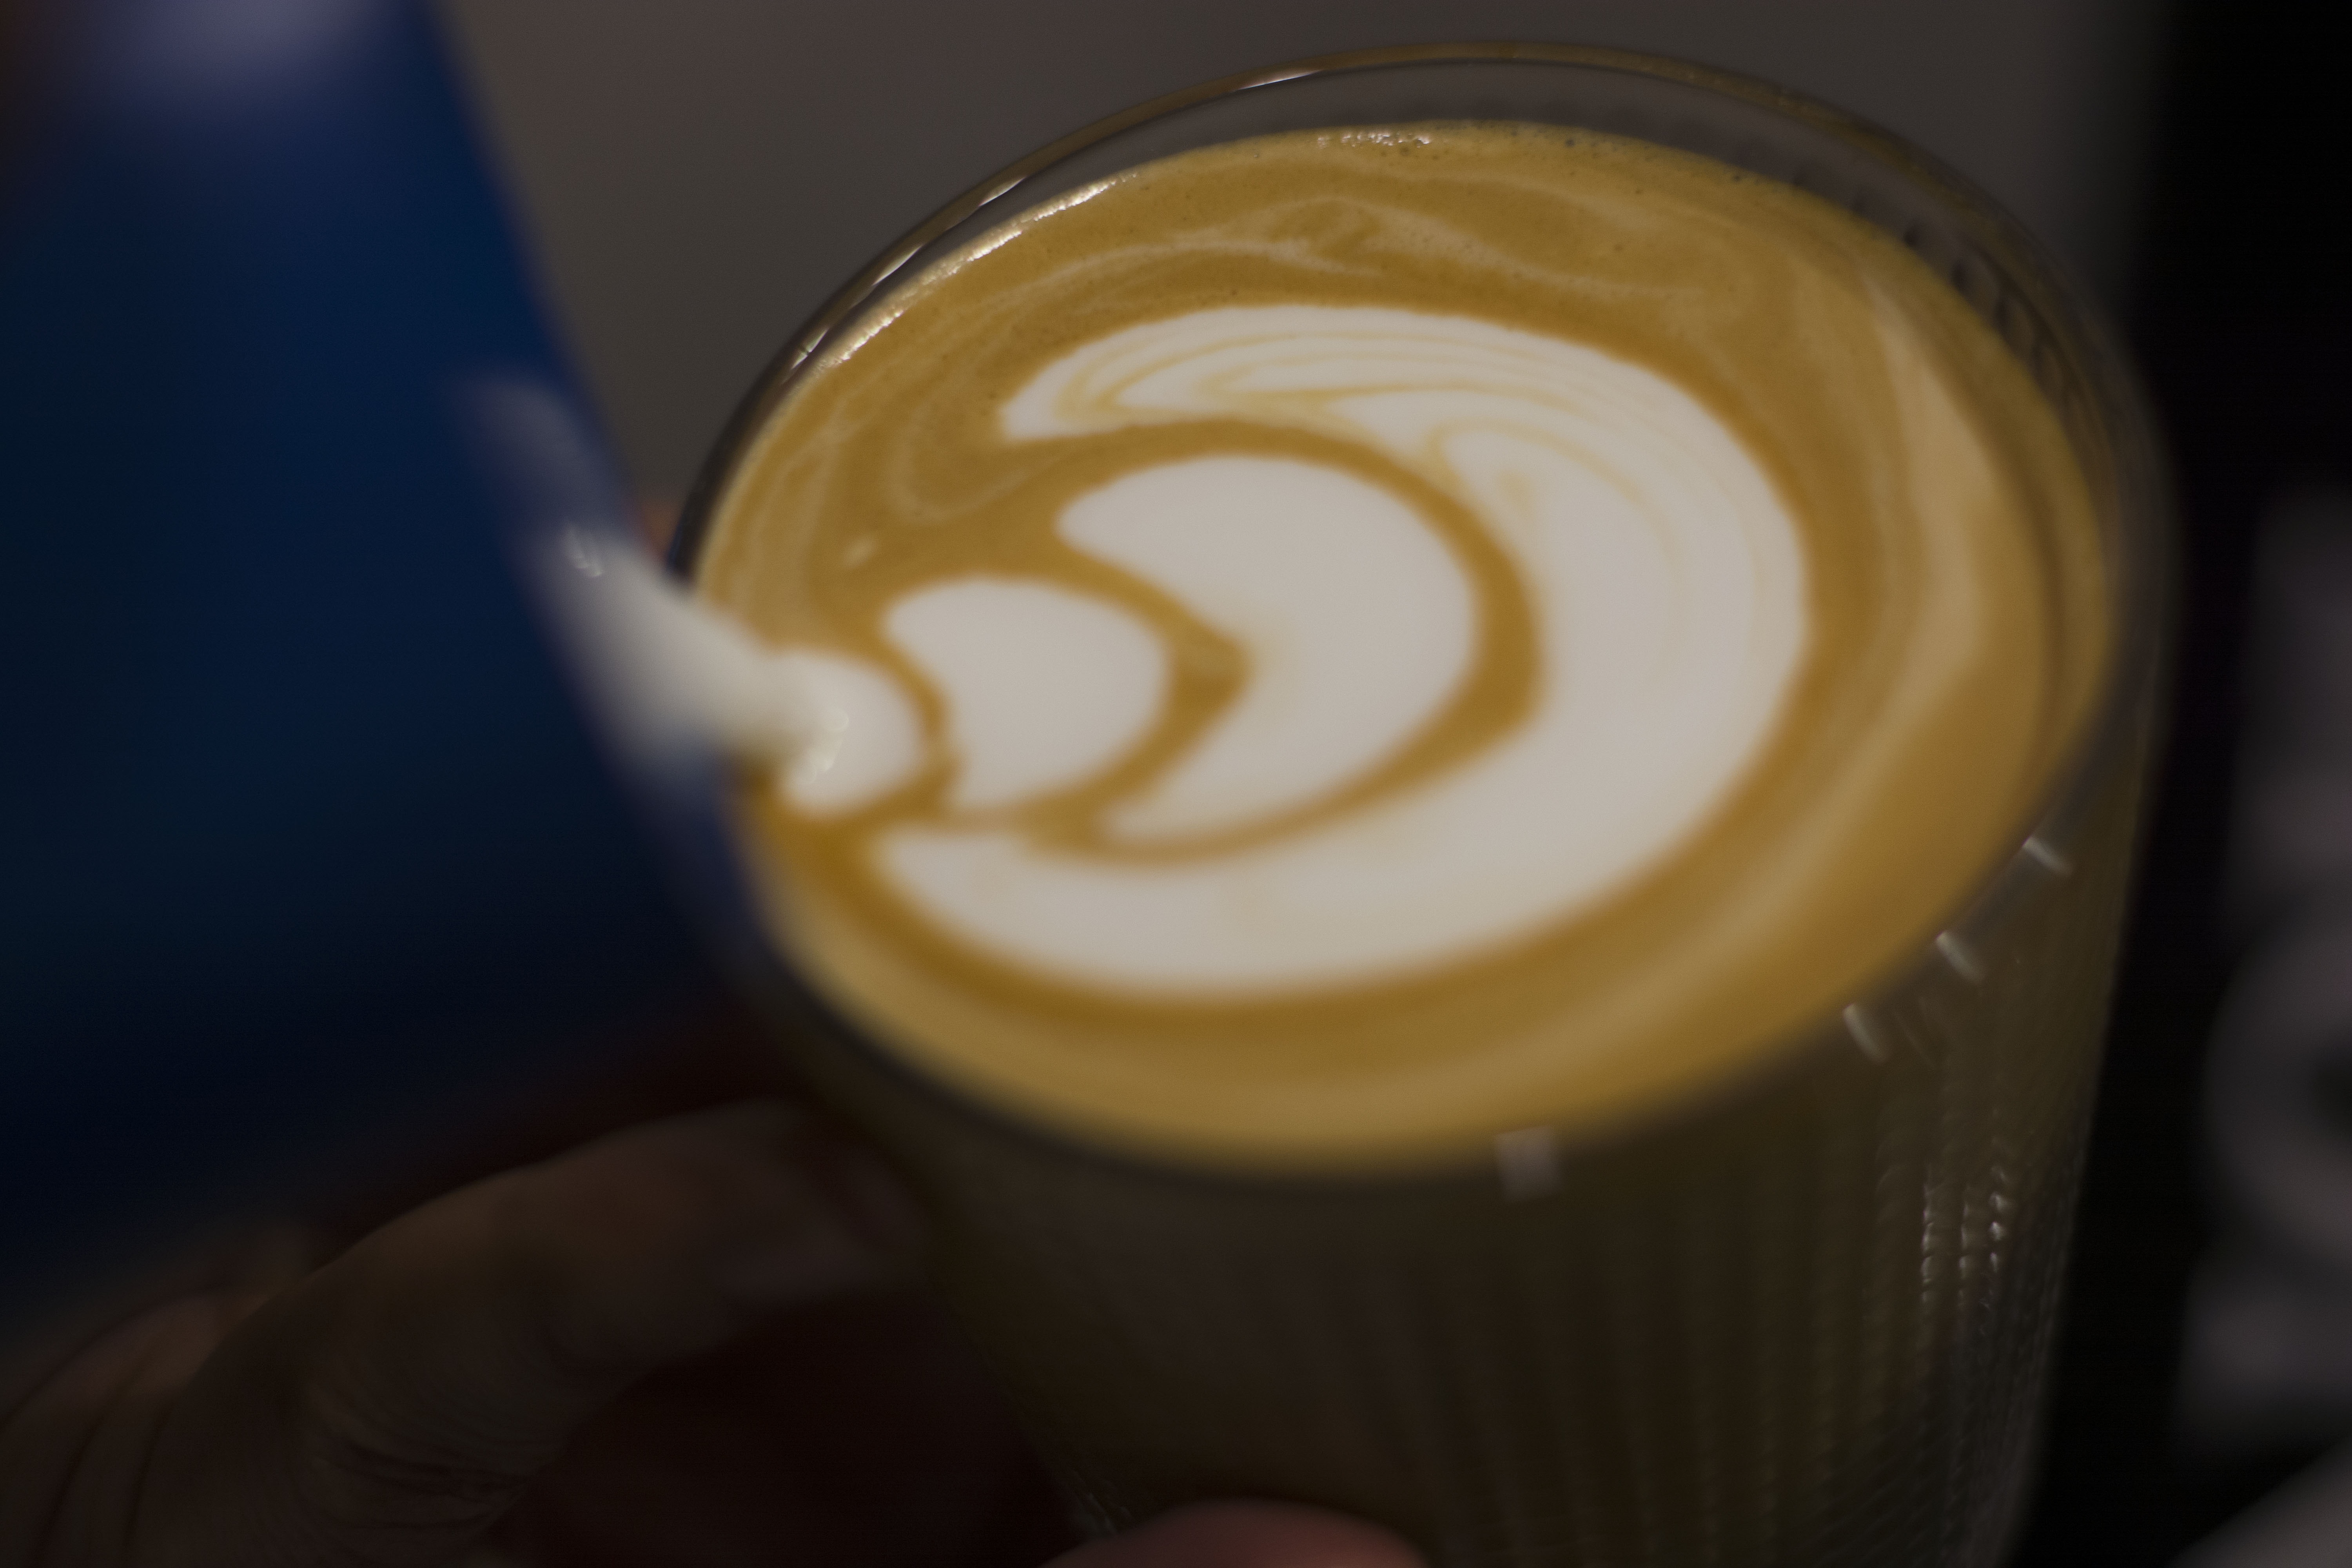
coffee, caff macchiato, flat white, cortado, latte, drink, cafe au lait, coffee milk, espresso, white coffee, ristretto, cappuccino, cuban espresso, food, mocaccino, cup, sweetness, wiener melange, ingredient, caffeine, latte macchiato, Java coffee